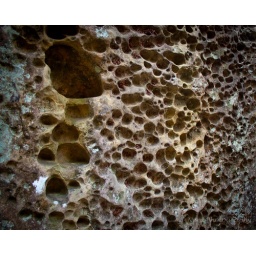
This very large rock has been eroded by water and yet it sits high above the water level.